Love Faces (film)

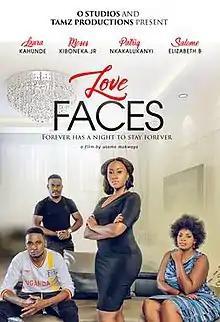
Film poster

Love Faces is a Ugandan drama thriller film written and directed by Usama Mukwaya. It is Mukwaya's feature film directorial debut, and stars Laura Kahunde, Moses Kiboneka Jr., Patriq Nkakalukanyi and Salome Elizabeth in leading roles. The film had a special screening on 31 August 2017 at the Uganda Film Festival 2017. It had its official release on 4 January 2018.